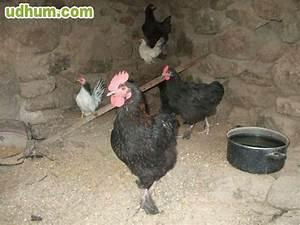
chicken